Question: What color are the trees?
Tambaya: Wani launi ne bishiyoyin?
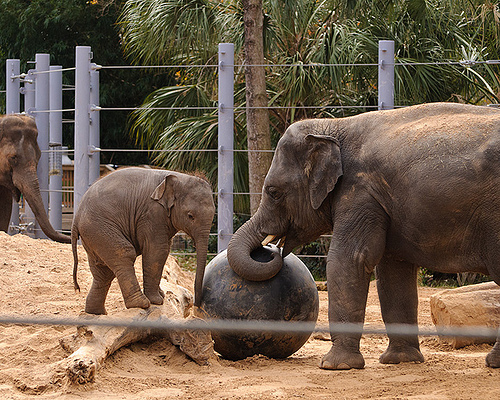
Answer: Green.
Amsa: Koraye.